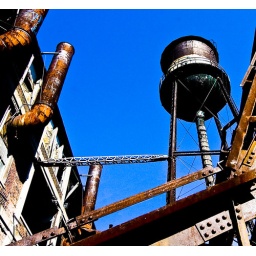
Just another shot of the water tower at the abandoned Packard plant in Detroit, Michigan.